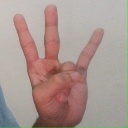
अक्षर: क्ष